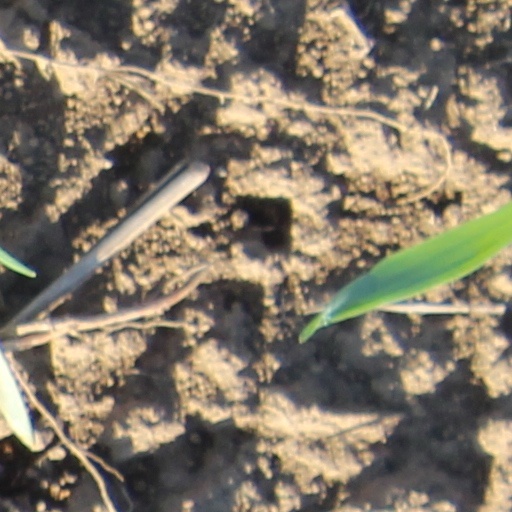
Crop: wheat